Nick Seymour

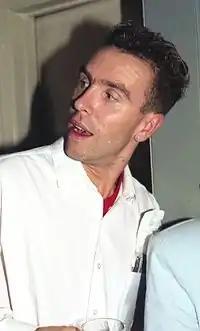
Upper body shot of a 28-year-old man, his head is twisted to face his right. His mouth is open. He has dark, short, curly hair and wears a white shirt. Behind him is the room's closed door with the shadow of his head cast onto it.

As a member of Crowded House, Seymour provides bass guitar, backing vocals and song writing, as well as artwork for album covers, costumes and stage sets. With their second album, "Temple of Low Men" (July 1988), he won the ARIA Music Awards of 1989 category for Best Cover Art. He was nominated for the same award for "Crowded House" (June 1986) in 1987, "Woodface" (July 1991) in 1992, and "Together Alone" (October 1993) in 1994. In early 1989, after a tour of Australia and Canada, Finn fired Seymour from Crowded House. According to music journalist, Ed Nimmervoll, Seymour's departure was due to Finn blaming him for causing the latter's writer's block. However Finn cited "artistic differences" as the reason. Seymour said that after a month apart, he contacted Finn and they agreed that he would return to the band. He subsequently stayed with the group until their disbandment in 1996.